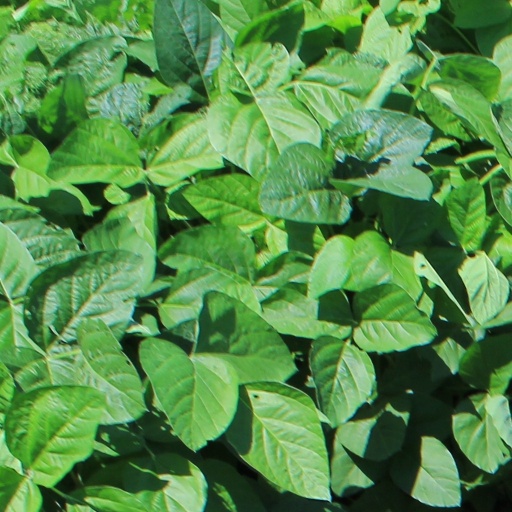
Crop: soybean